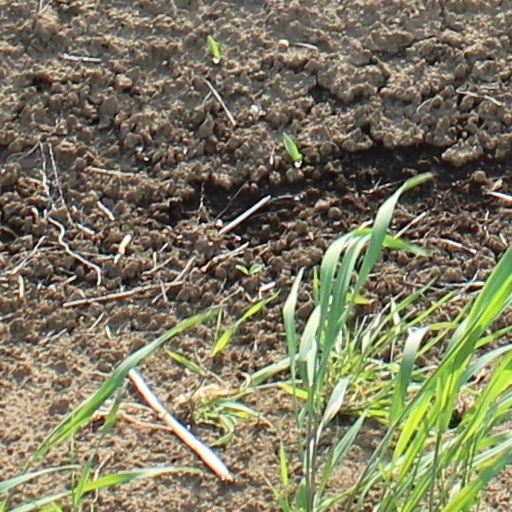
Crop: wheat